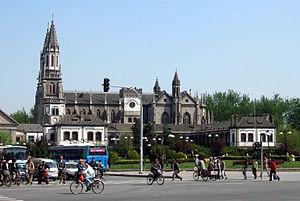
Cyrillus Jarre, né Rudolf Jarre, le 2 février 1878 à Ahrweiler dans la province de Rhénanie et mort le 8 mars 1952 à Tsinan en Chine, est un franciscain missionnaire allemand qui fut archevêque de Tsinan, et traducteur des textes du Droit chinois et d'autres textes juridiques du chinois en latin.
Jinan est la capitale de la province chinoise du Shandong baignée par le fleuve Jaune. Elle a le statut administratif de ville sous-provinciale. Sa population s'élevait à 8 840 000 habitant en 2019.
La cathédrale du Sacré-Cœur de Jinan est une cathédrale catholique qui est le siège de l'archidiocèse de Jinan en Chine.